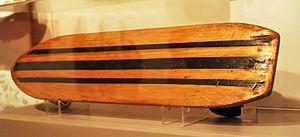
Un skateboard ou skate ou plus rarement une planche à roulettes est un objet composé d'un plateau sous lequel sont fixés deux essieux maintenant chacun deux roues.